ATX

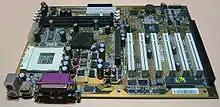
An ATX motherboard

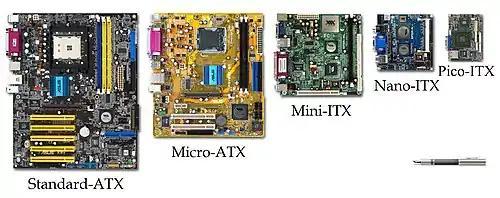
Comparison of some common motherboard form factors (pen for scale)

ATX (Advanced Technology Extended) is a motherboard and power supply configuration specification developed by Intel to improve on previous "de facto" standards like the AT design. Originally released in July 1995, it was the first major change in desktop computer enclosure, motherboard and power supply design in many years, improving standardization and interchangeability of parts. The specification defines the dimensions; the mounting points; the I/O panel; and the power and connector interfaces among a computer case, a motherboard, and a power supply.